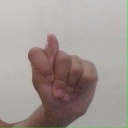
अक्षर: ट